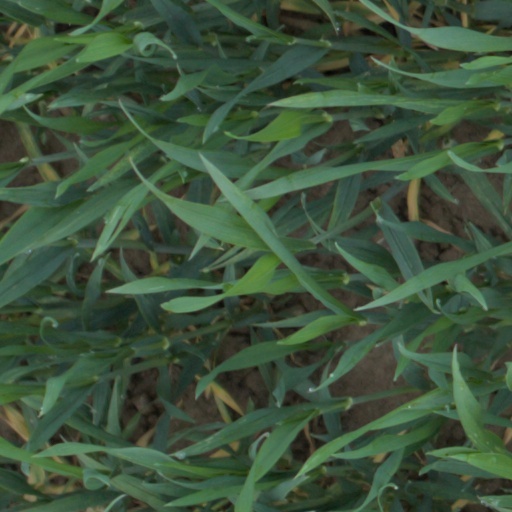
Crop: wheat